Help Me to Live

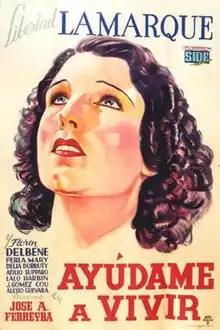
Poster

Help Me to Live is a 1936 Argentine musical melodrama film directed and written by José A. Ferreyra with Libertad Lamarque. Starring Libertad Lamarque and Santiago Gómez Cou, the film premiered on 26 August 1936 in Buenos Aires. A typical tango-based film of the Golden Age of Argentine cinema, its international success gave a great boost to the booming Argentine film industry.